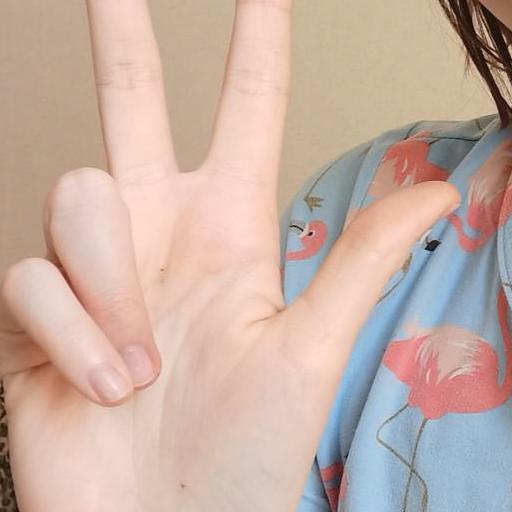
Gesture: three2